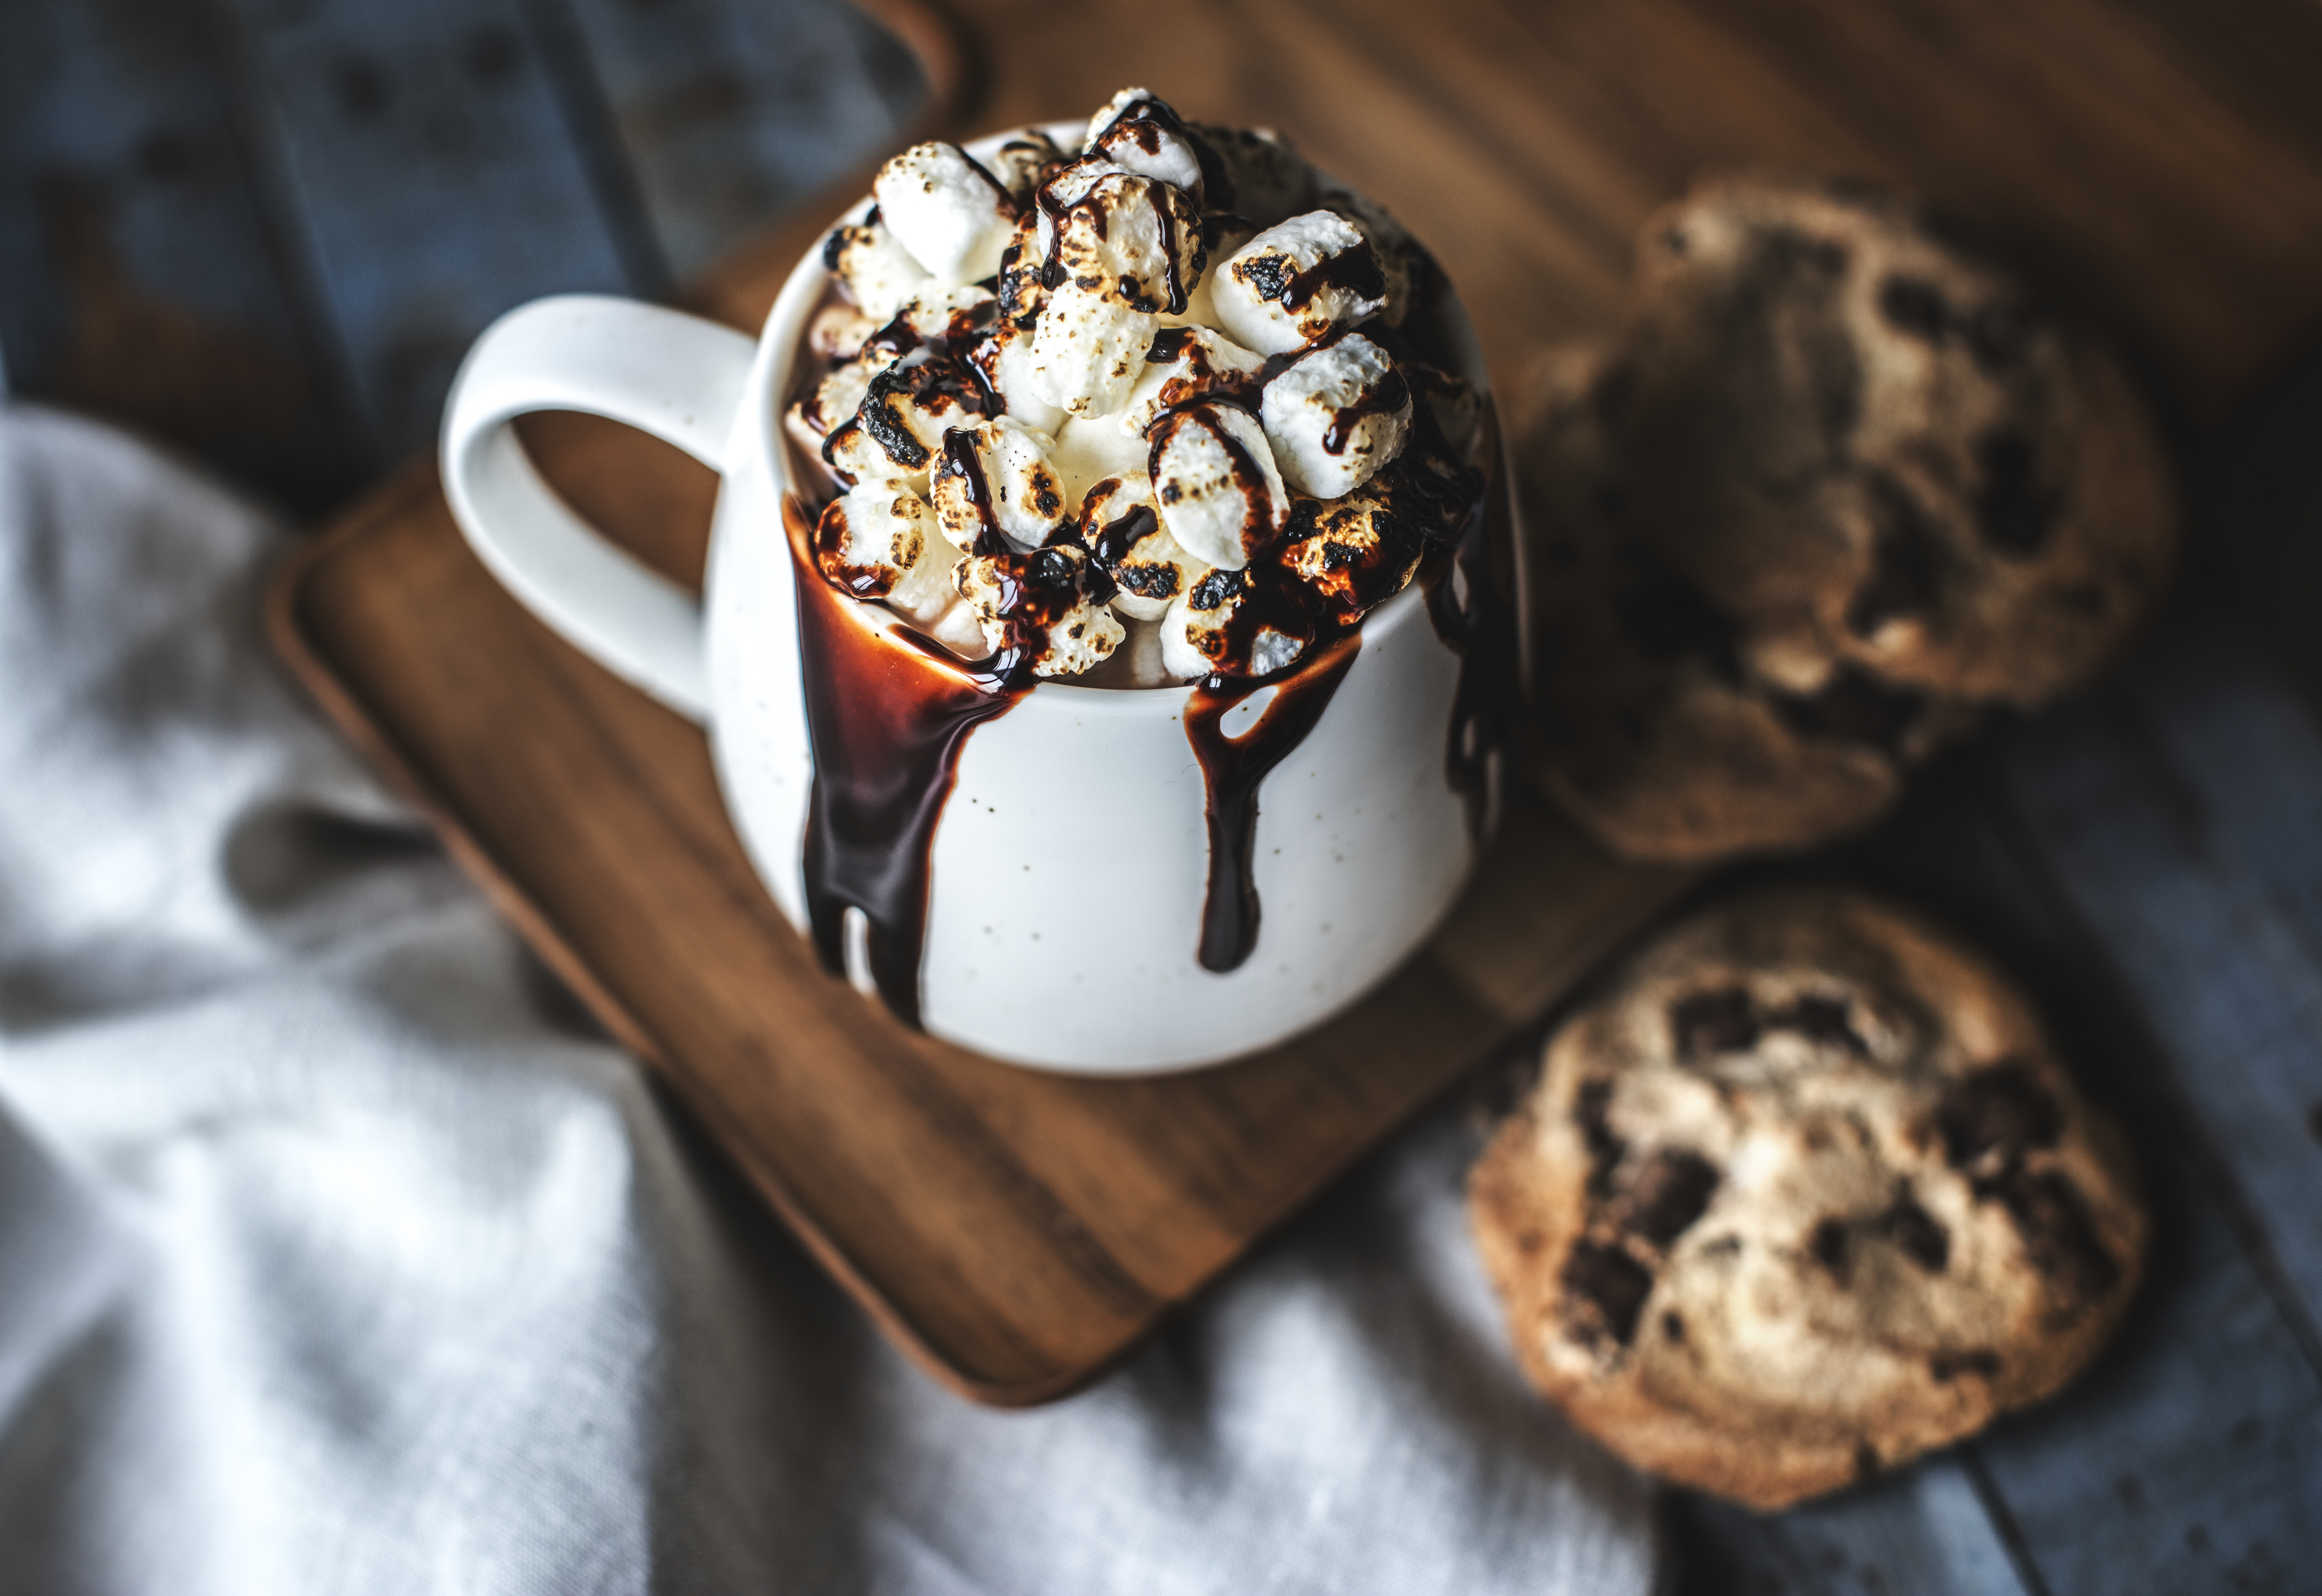
baked, beverage, biscuit, brown, cacao, chip, chocolate, chocolate chip, chocolate chip cookies, chocolate syrup, christmas, closeup, coco, cocoa, cold, cookie, cookies, cozy, cream, cup, delicious, dessert, drink, flavor, food, food photography, holiday, homemade, hot, hot chocolate, macro, marshmallows, melting, mug, relaxation, season, snack, snacks, sweet, syrup, tasty, traditional, wallpaper, warm, winter, yummy, cookies and crackers, ice cream, dairy product, muffin, frozen dessert